Gerhard Ludvig Lahde

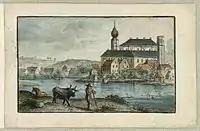
Drawing from Ladhe's "stambog"

Lahde's "stambog" I-II, now kept in the Royal Danish Library, is a sort of guestbook which he notebooks he had with him on travels where people he met could write or make drawings. Most of the texts, drawings and gouachernes are by young artists from the Art Academy, most of them unknown today but the two books contain drawings by F. Camradt, C. D. Fritsch, Hans Hansen, Johan Ludwig Lund, Elias Meyer, C. F. Stanley, Runge, Friedrich, Bertel Thorvaldsen and C. W. Eckersberg. Most of the drawings are of imaginary landscapes but some are of topographically identifiable scenes or portraits.